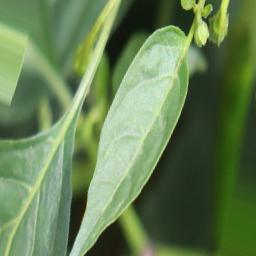
Label: mites_and_trips